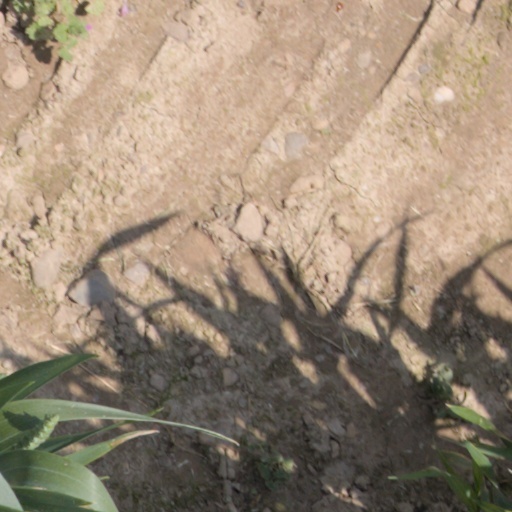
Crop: wheat